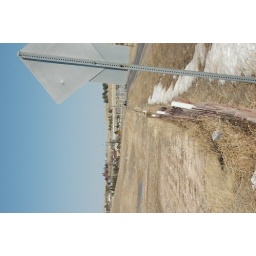
Weeds in snow fence on powderhouse road